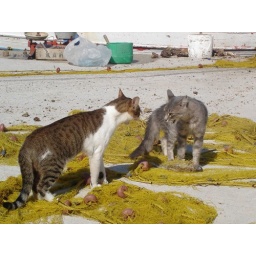
Two cats fighting over a fish on Kalymnos